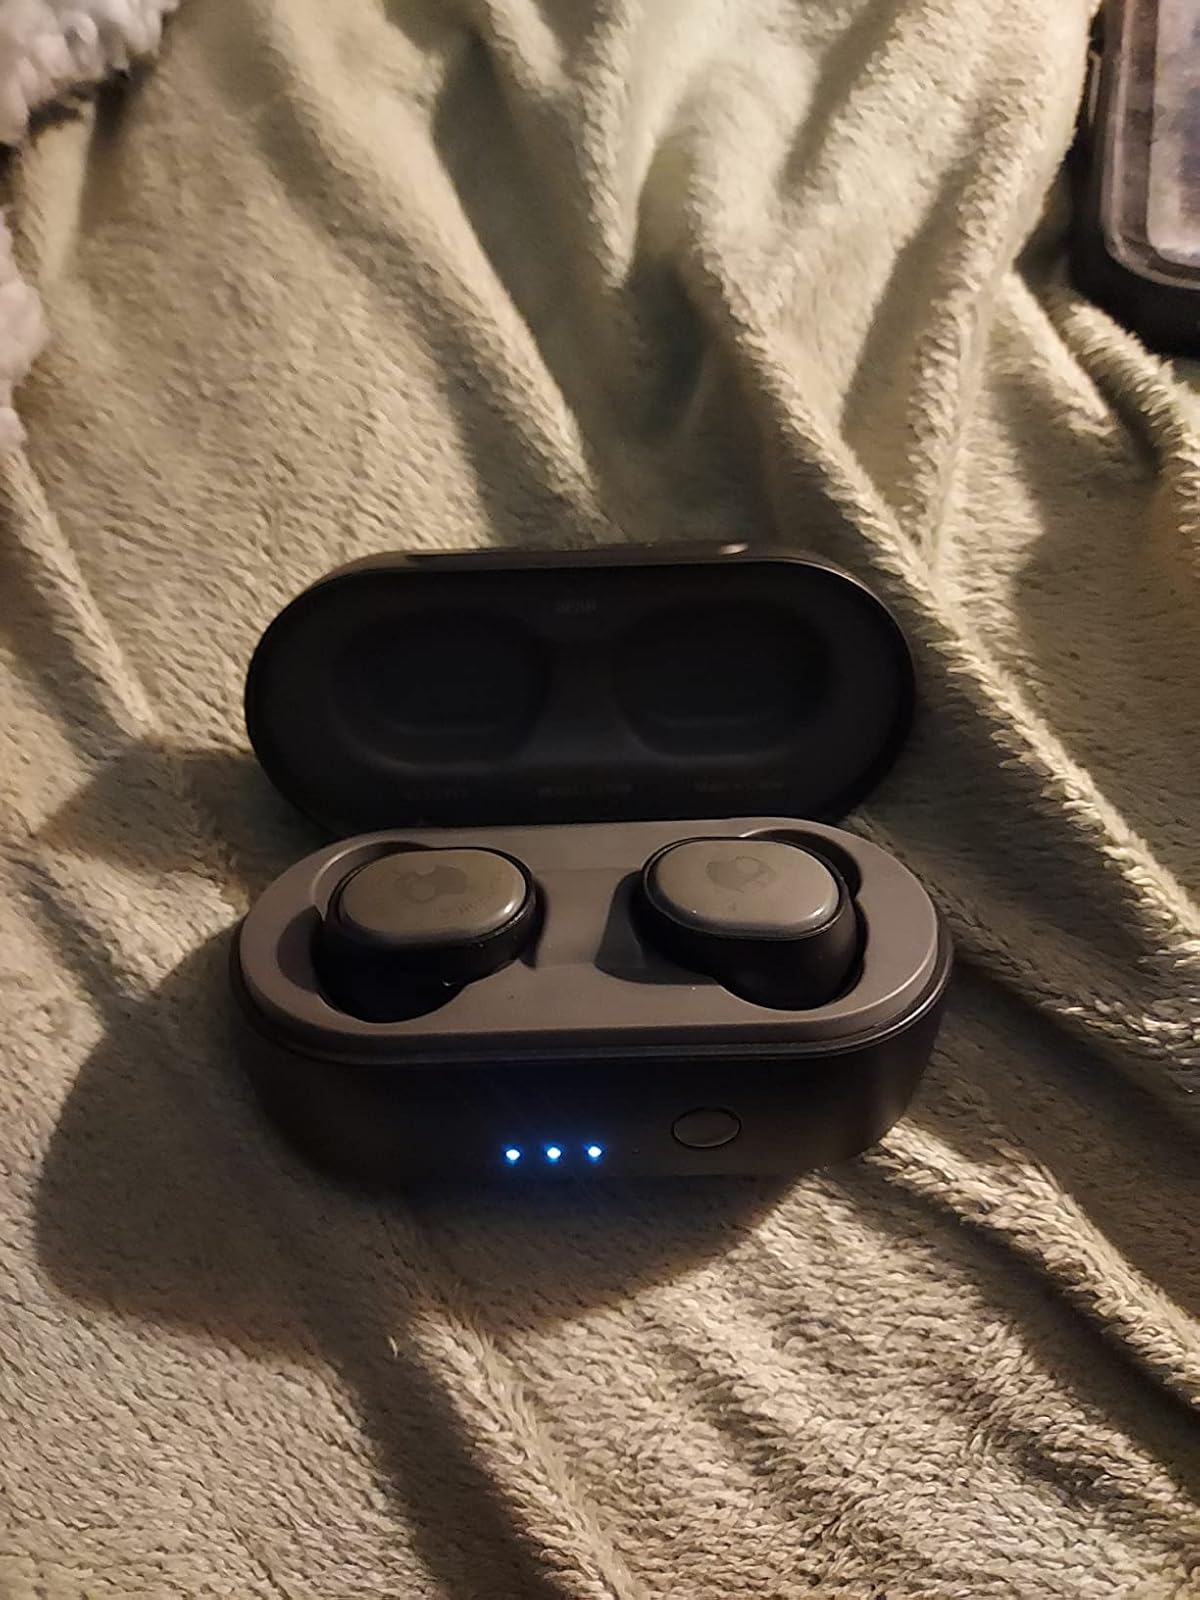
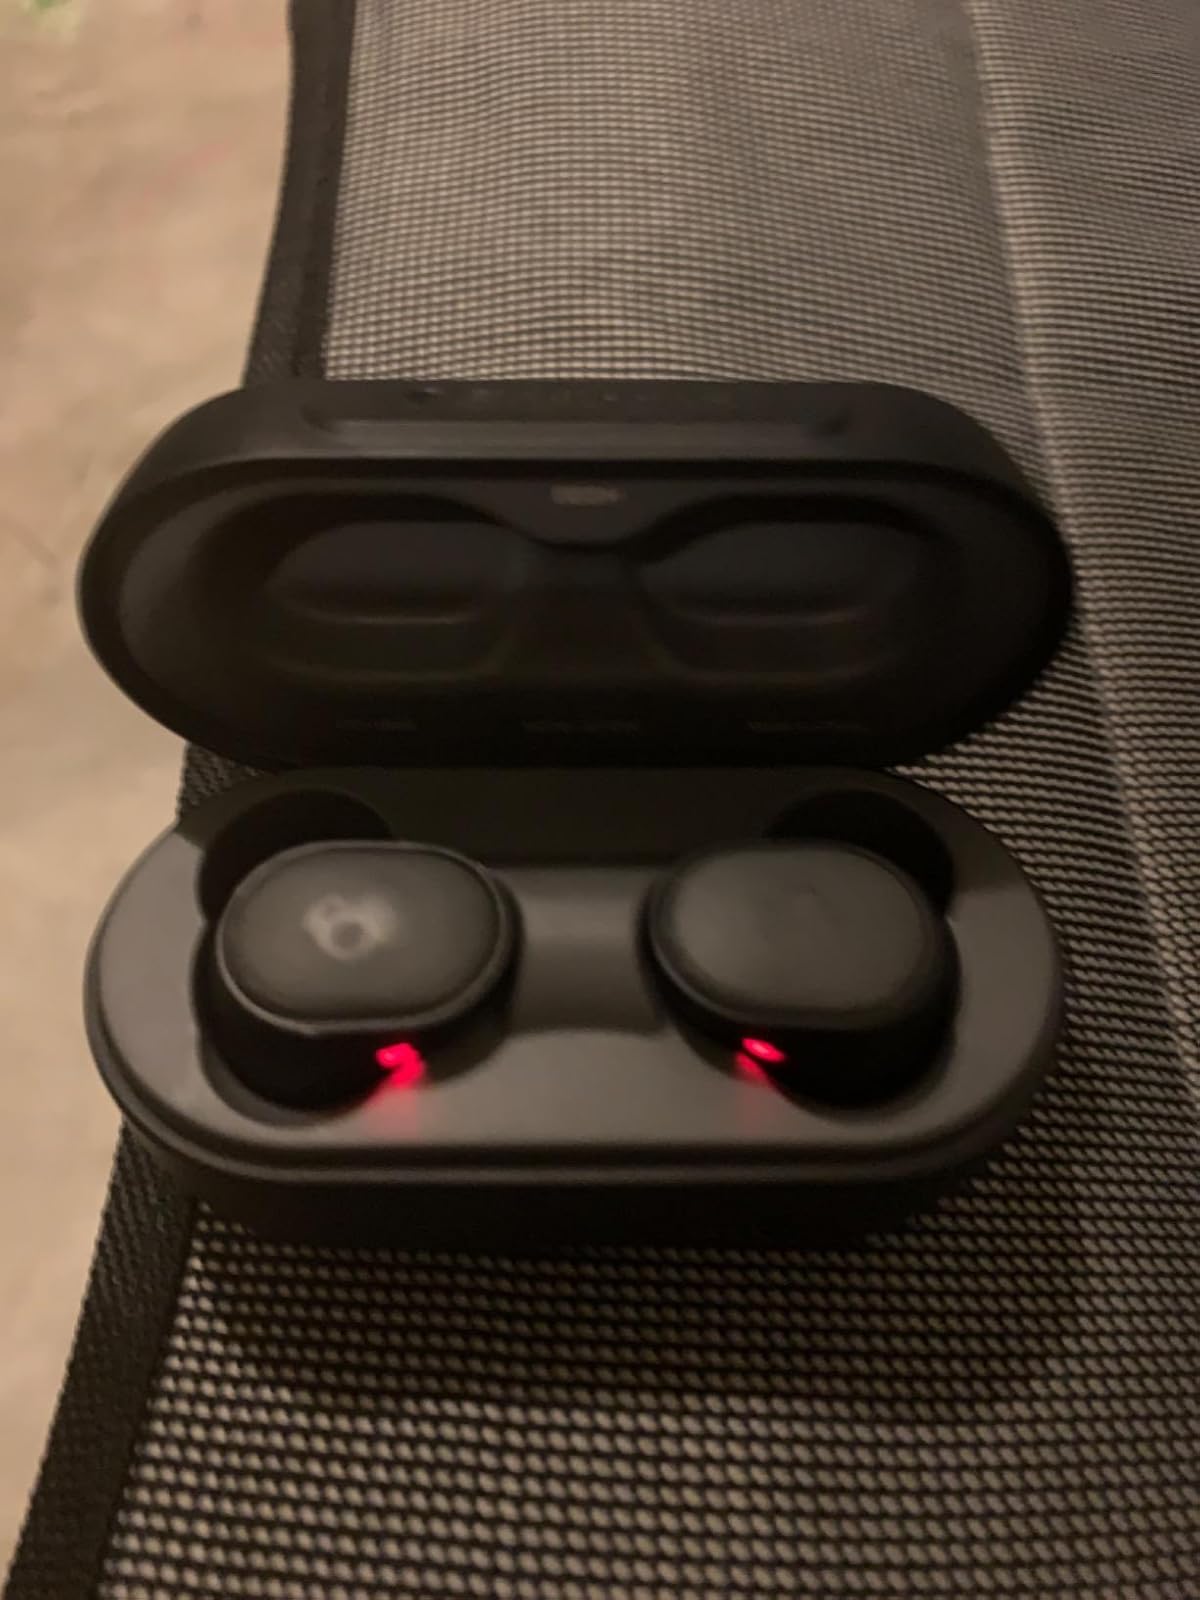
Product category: earbuds
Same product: yes